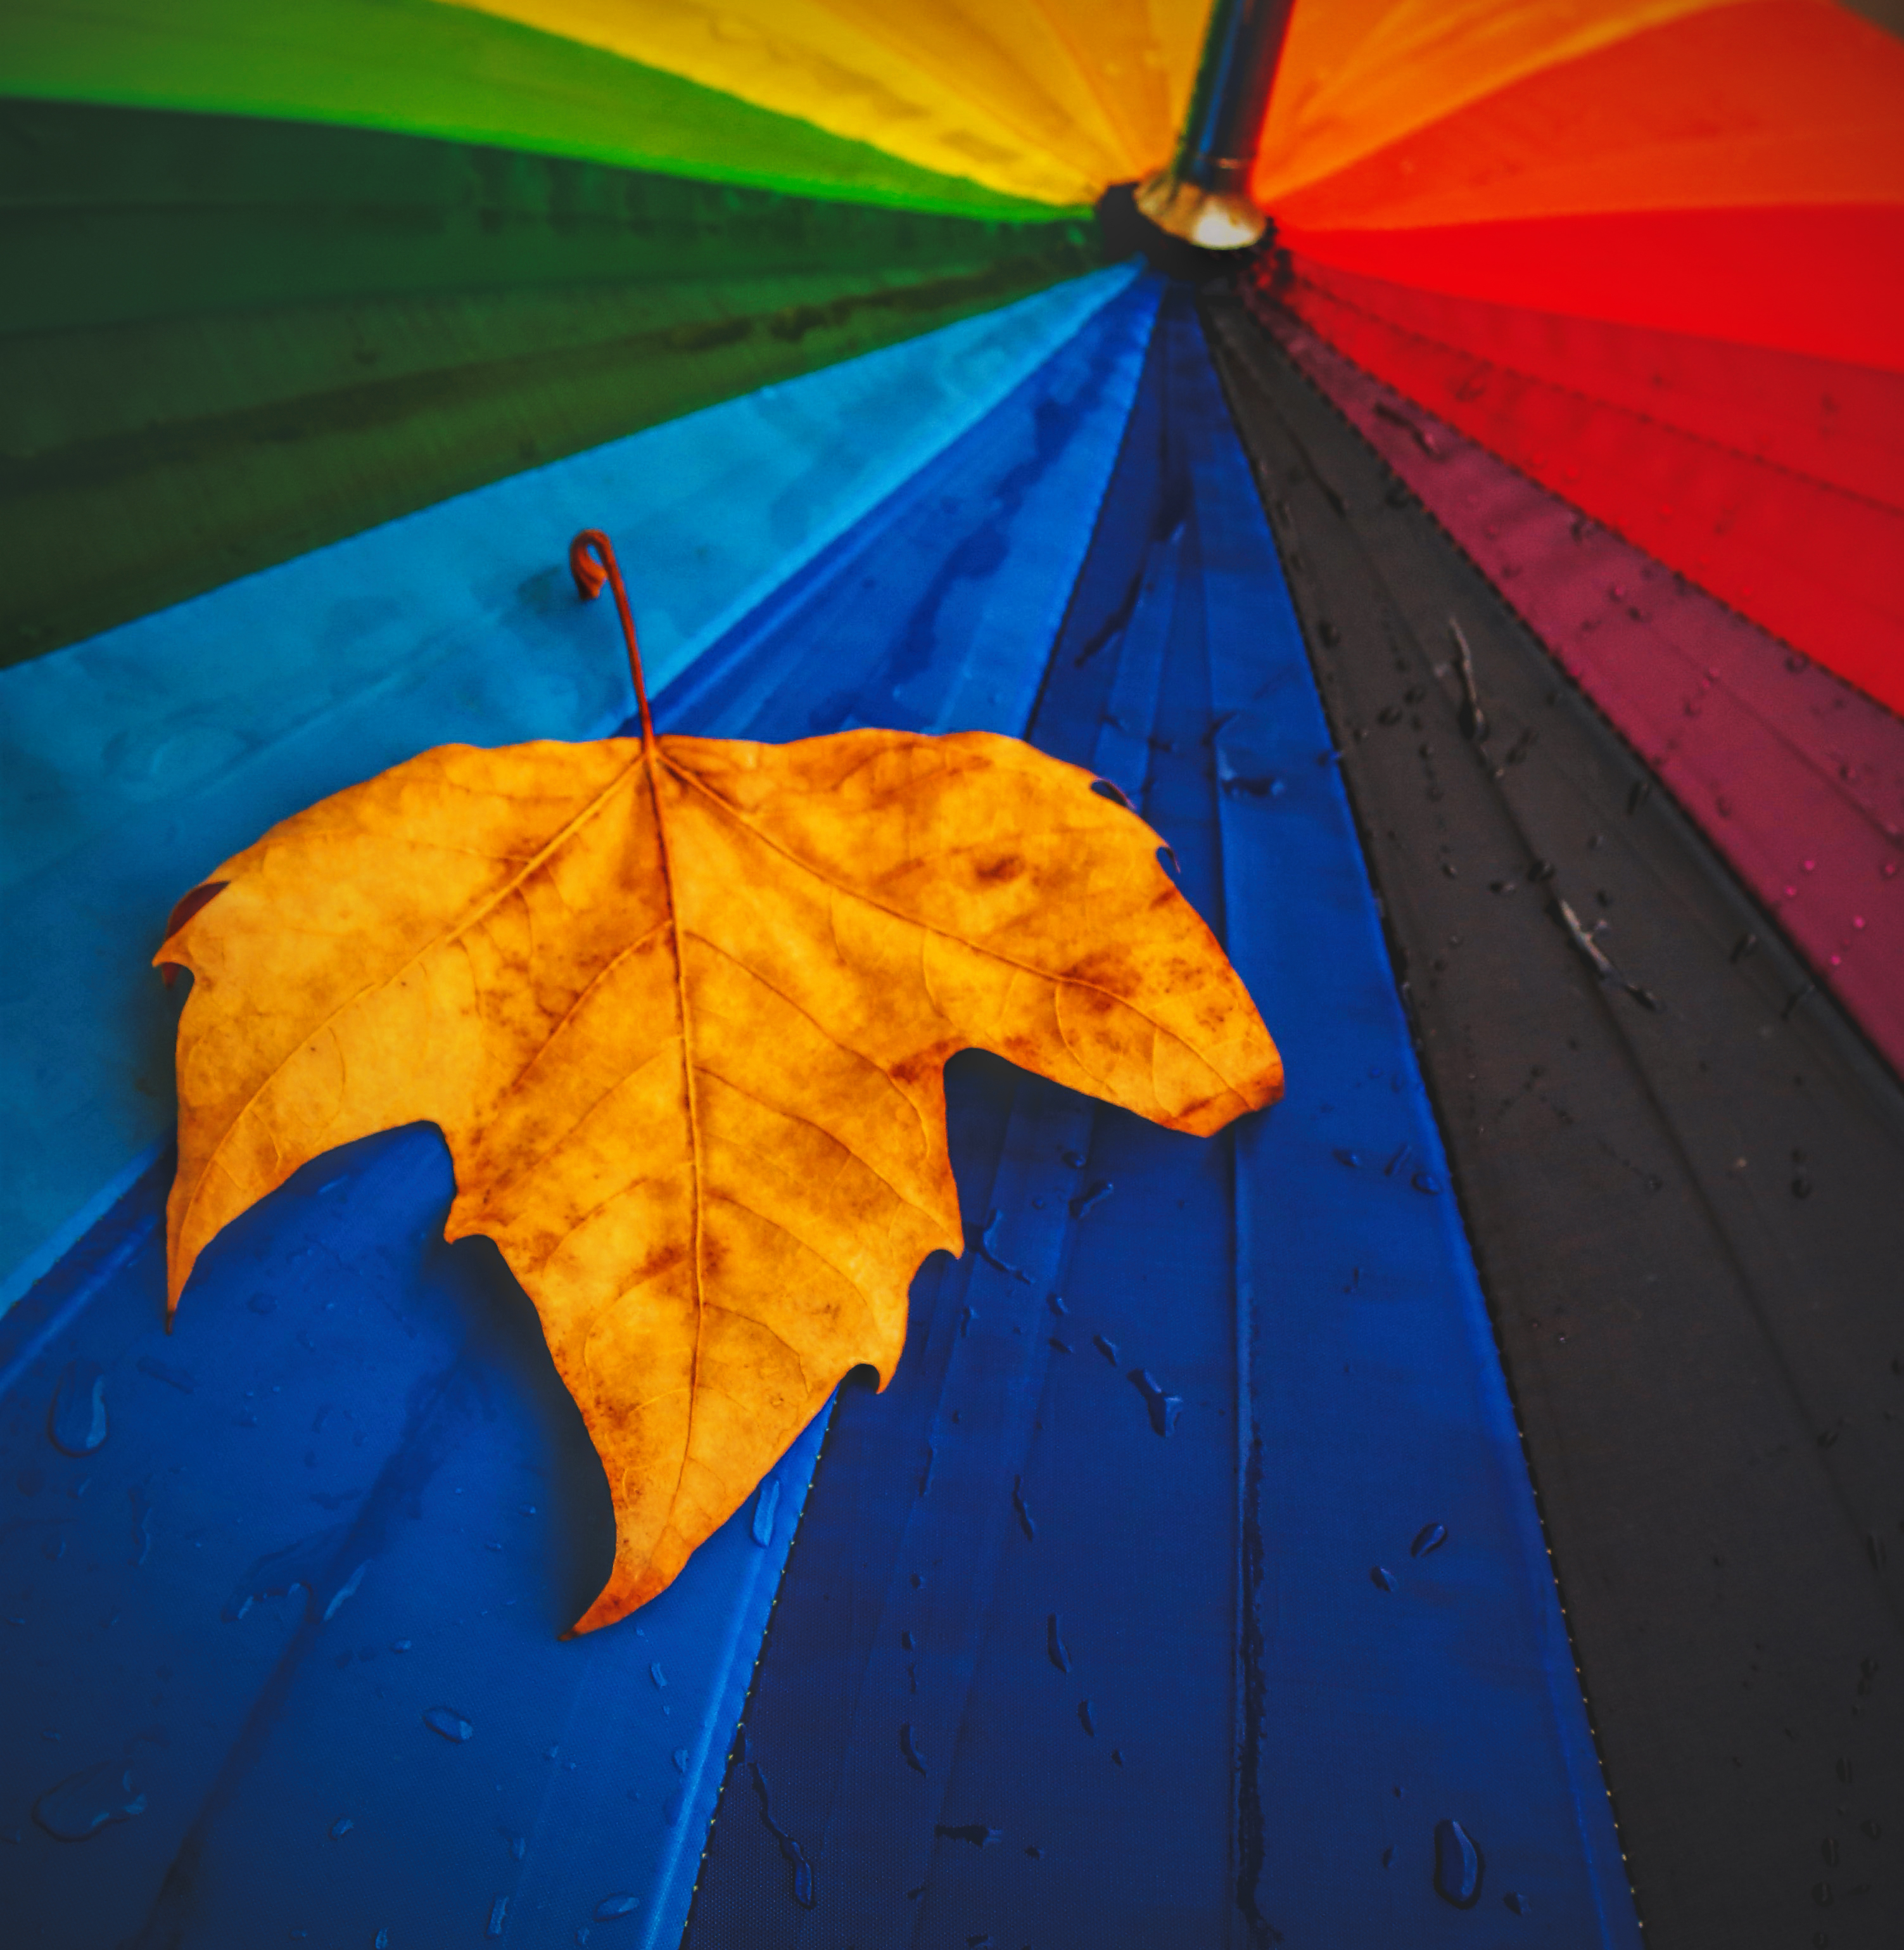
autumn, rain, leaf, yellow, maple leaf, umbrella, sky, tree, computer wallpaper, plant